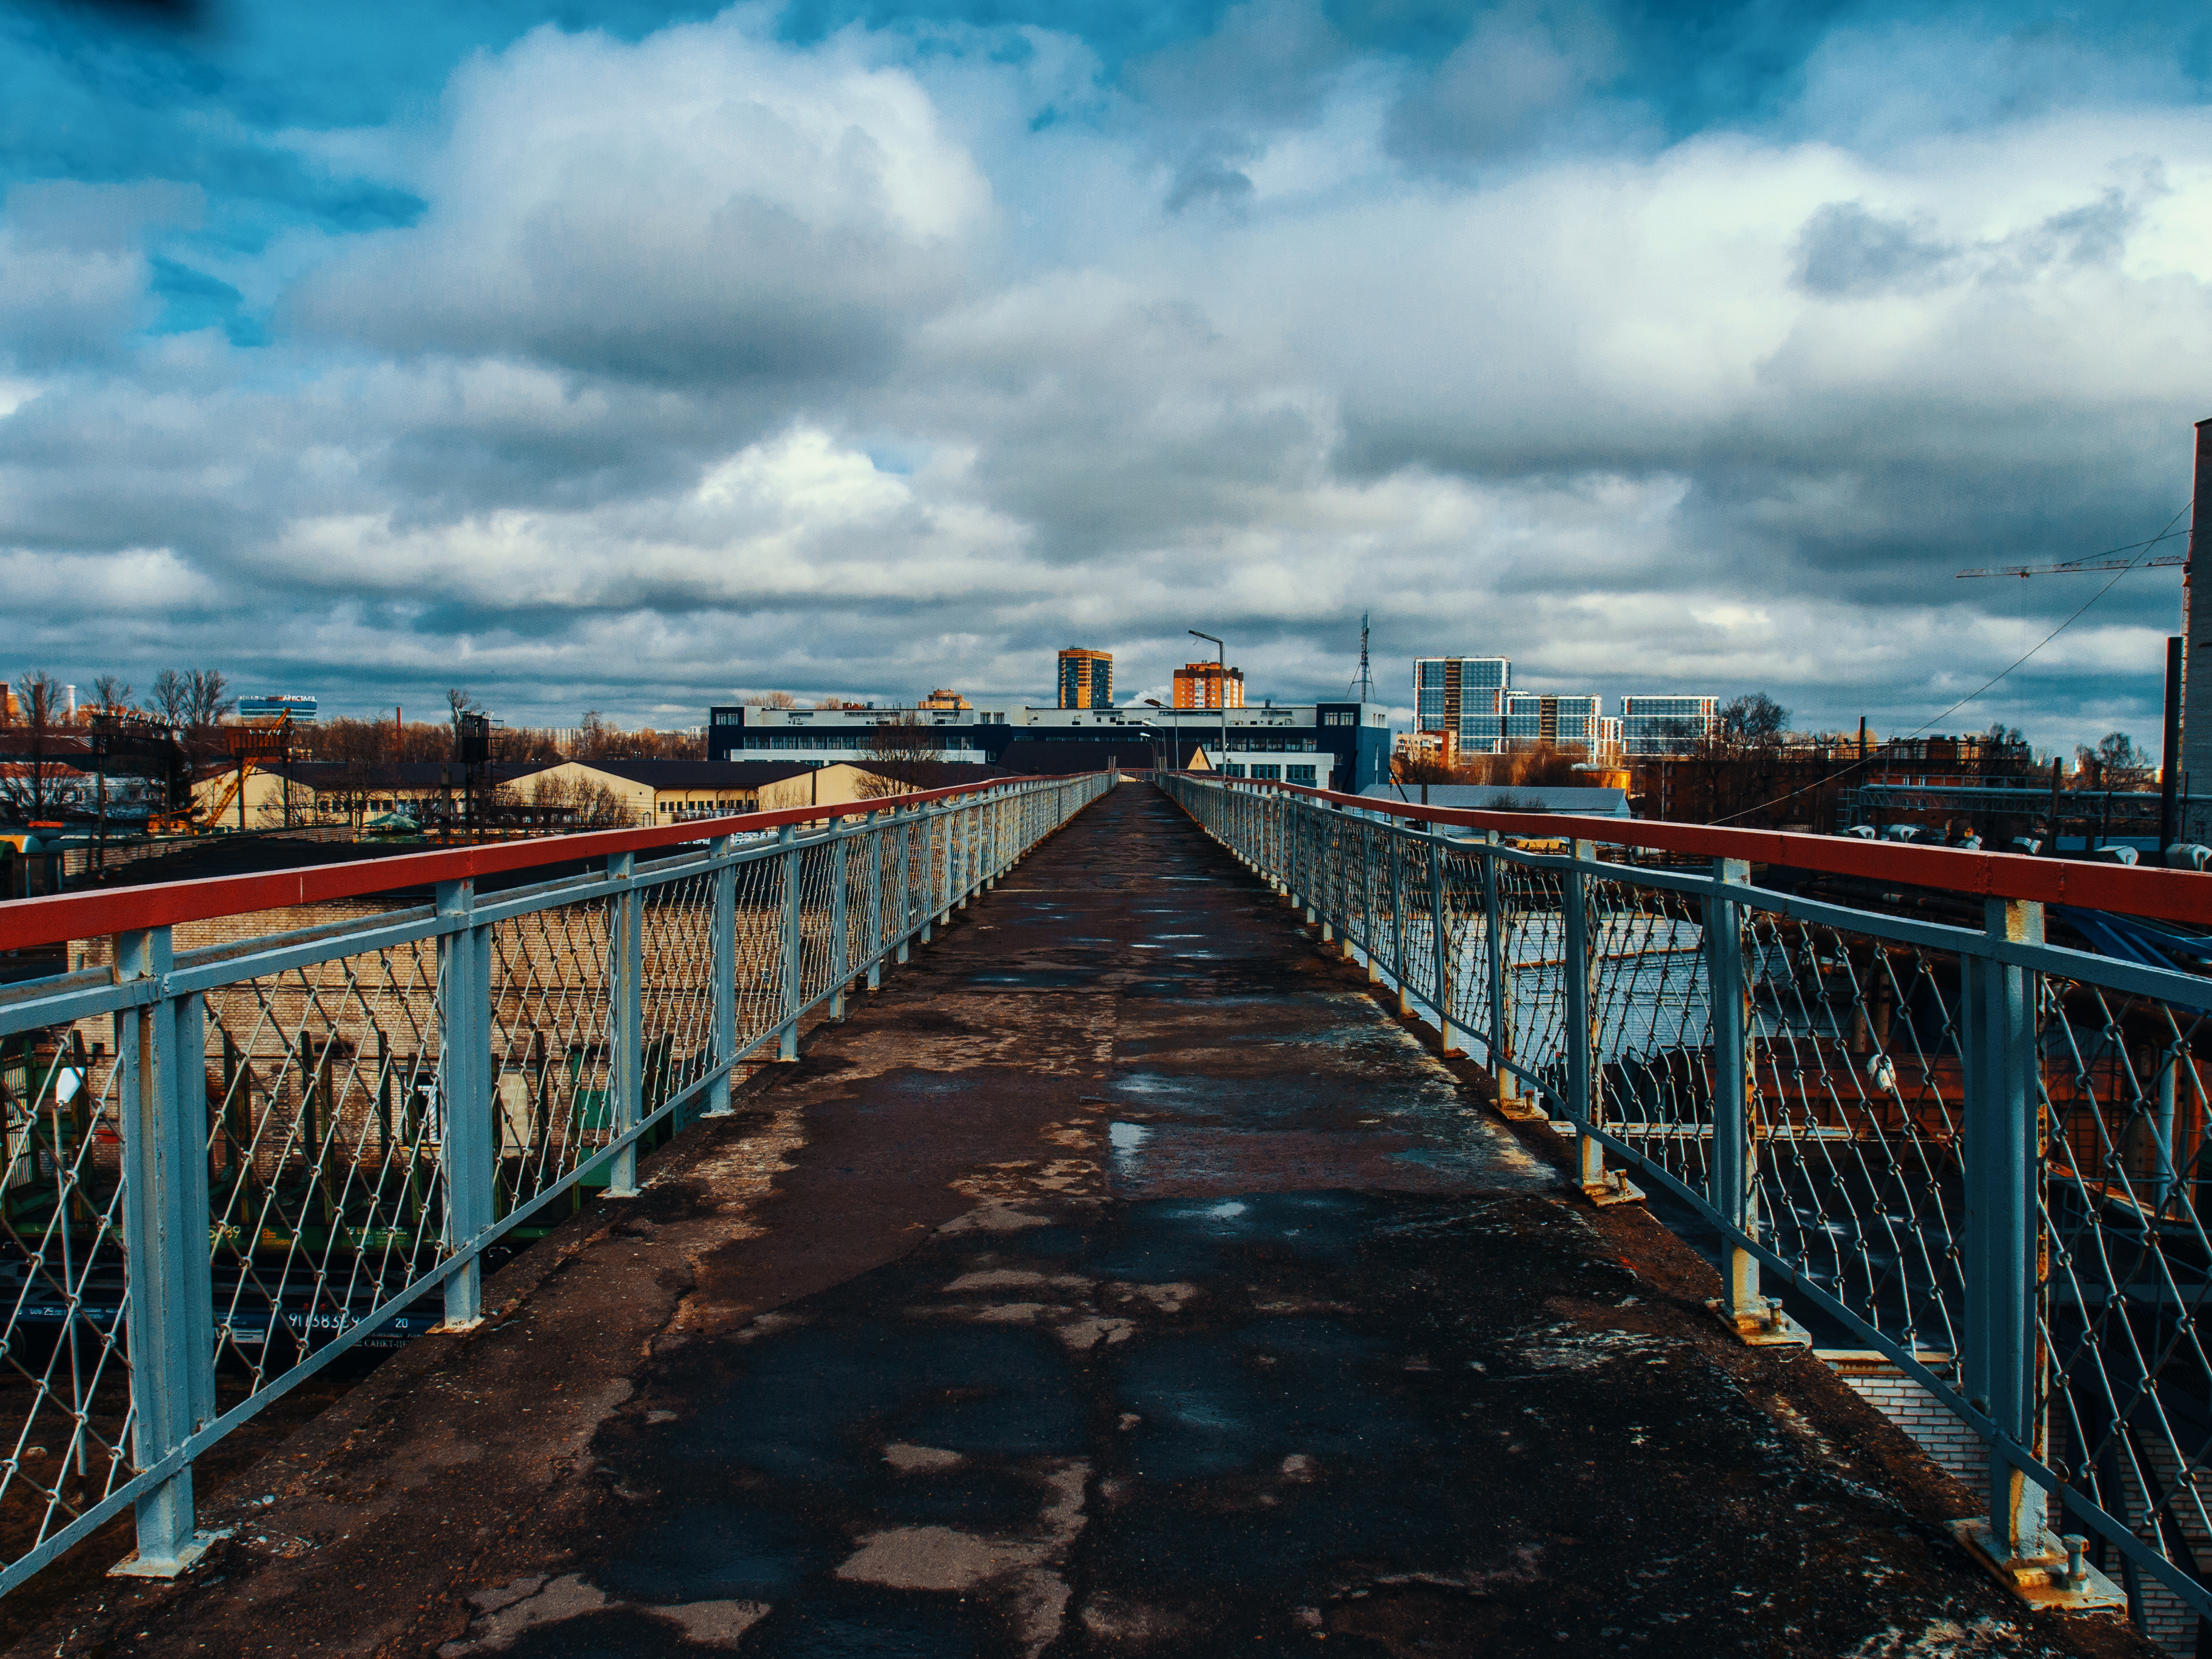
images, cloud, sky, road surface, fence, horizon, morning, wood, dock, city, bridge, road, asphalt, waterway, metropolitan area, symmetry, boardwalk, handrail, overpass, metropolis, walkway, metal, pier, fixed link, reflection, guard rail, cumulus, tree, nonbuilding structure, winter, evening, channel, meteorological phenomenon, ocean, cityscape, tower block, sidewalk, street, street light, landscape, girder bridge, dusk, pedestrian, shadow, sea, transport, river, roof, harbor